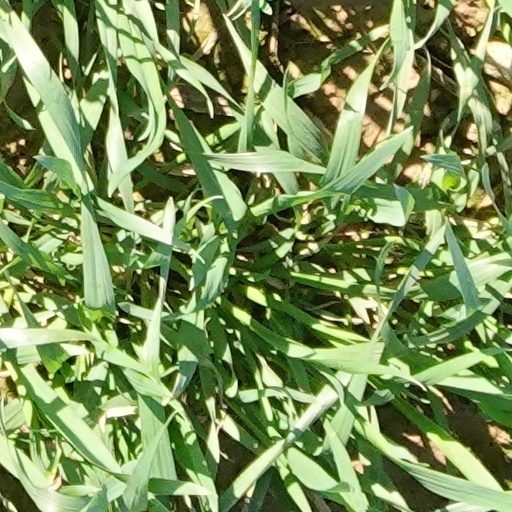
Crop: wheat